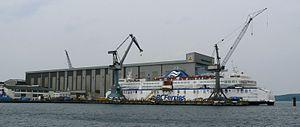
Flensburger Schiffbau-Gesellschaft est une entreprise de construction navale, située dans la ville de Flensbourg dans le nord de l'Allemagne
Le Schleswig-Holstein [ ʃlɛs̪ˑwiɡˑɔlˑs̪t̪ain] est l'un des 16 Länder composant l'Allemagne.